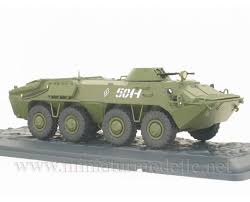
Label: BTR-70